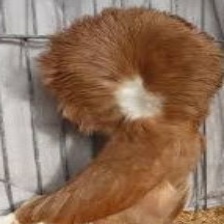
Species: JACOBIN PIGEON
Scientific name: COLUMBA LIVIA